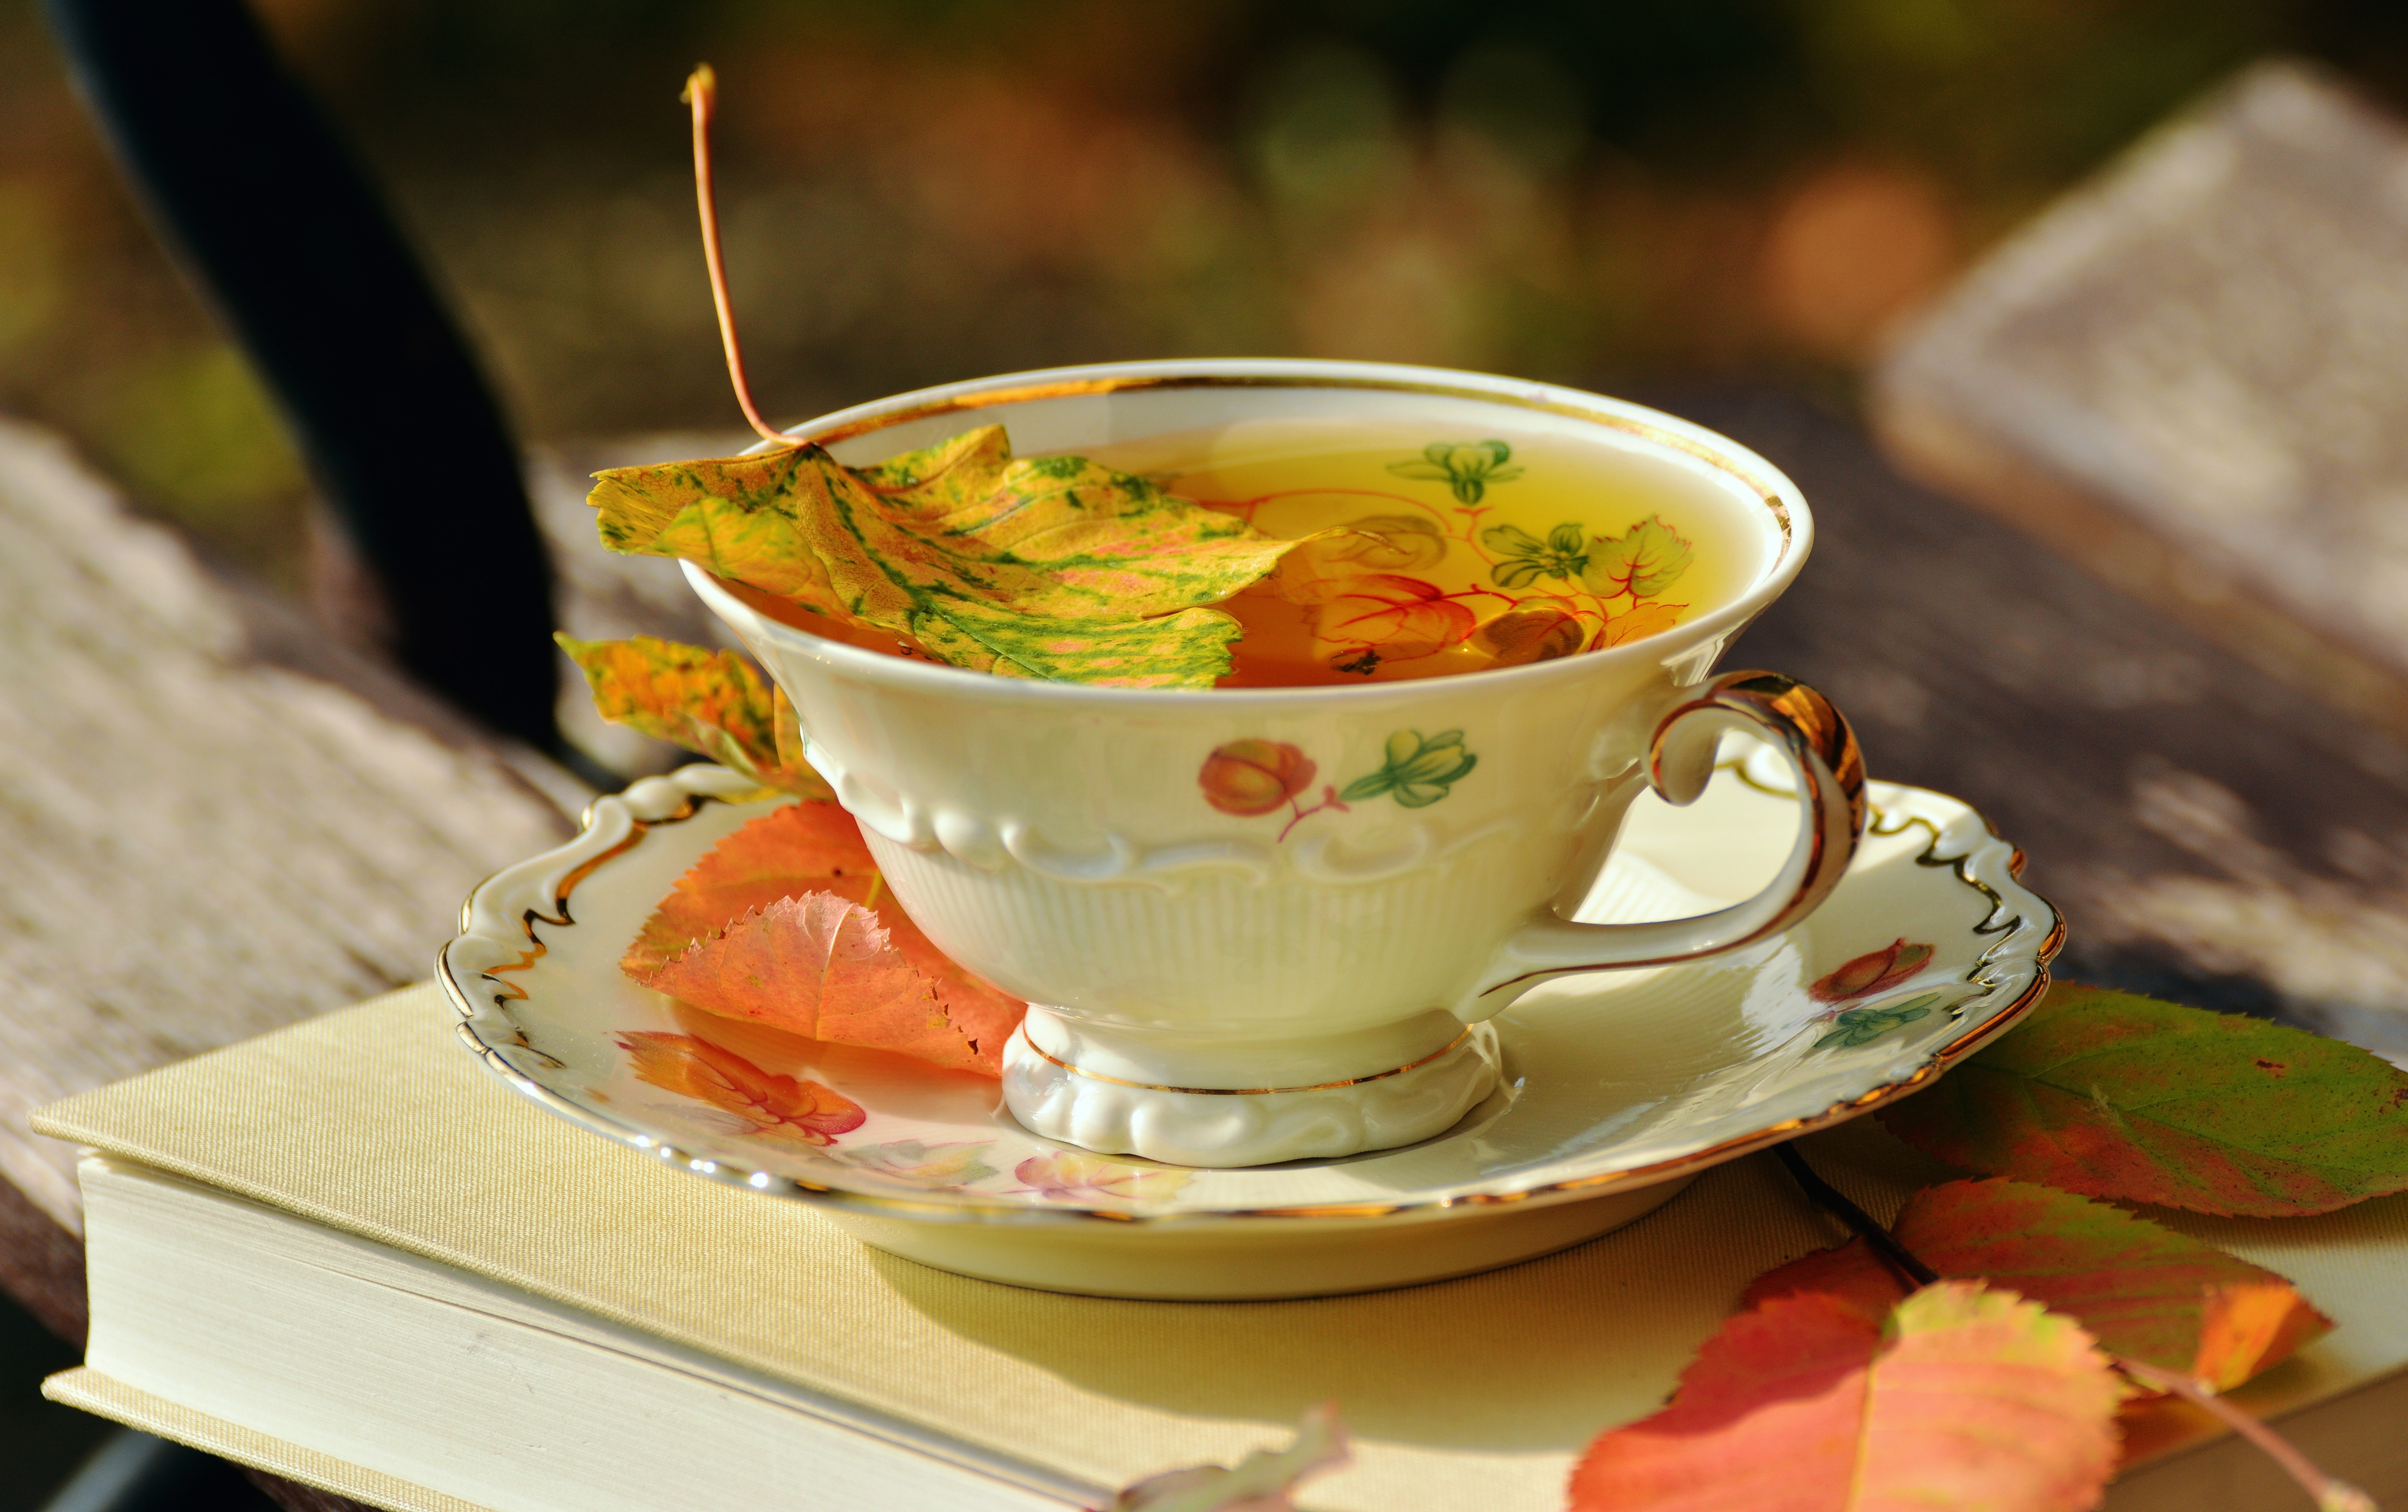
book, dish, meal, food, produce, autumn, garden, breakfast, cuisine, tableware, teacup, break, tee, porcelain, teatime, fall leaves, autumn colours, builds